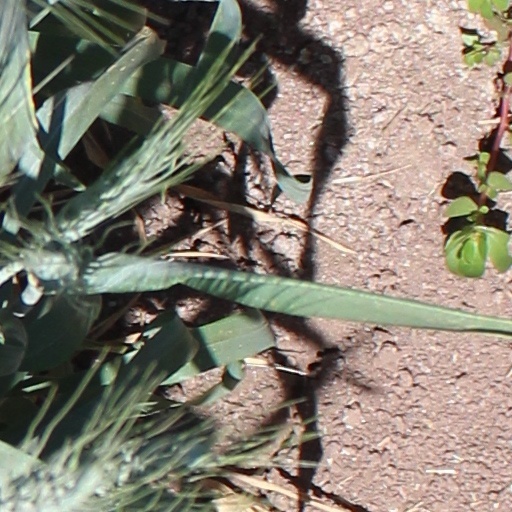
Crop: wheat